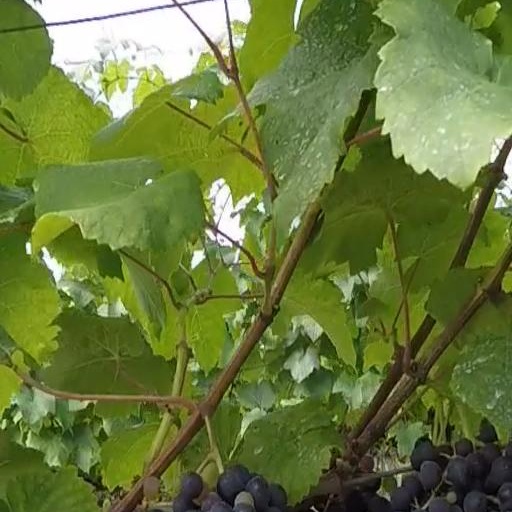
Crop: grape